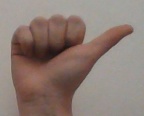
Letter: dhad